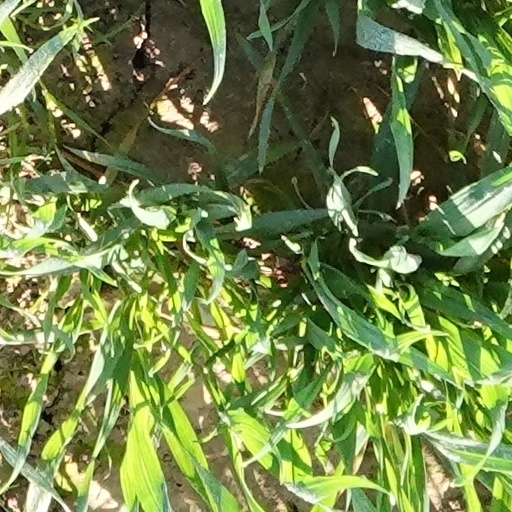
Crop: wheat